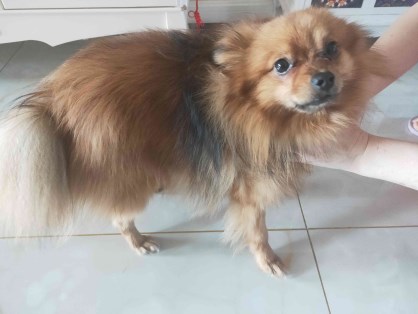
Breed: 1936-n000005-Pomeranian